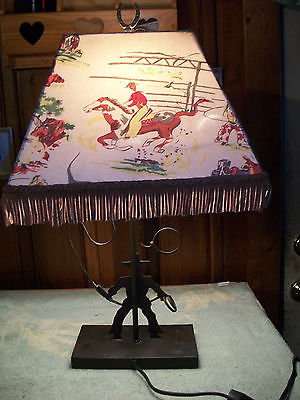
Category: lamp